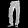
Label: Trouser